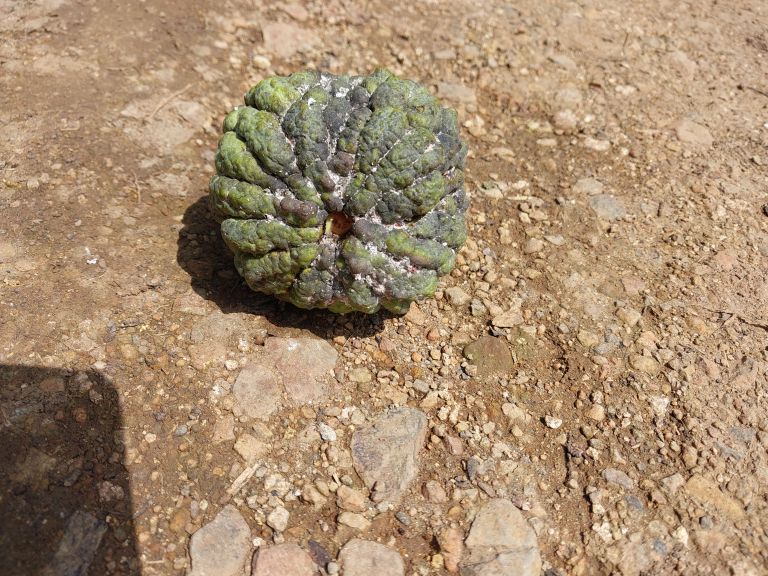
Disease label: Blank Canker